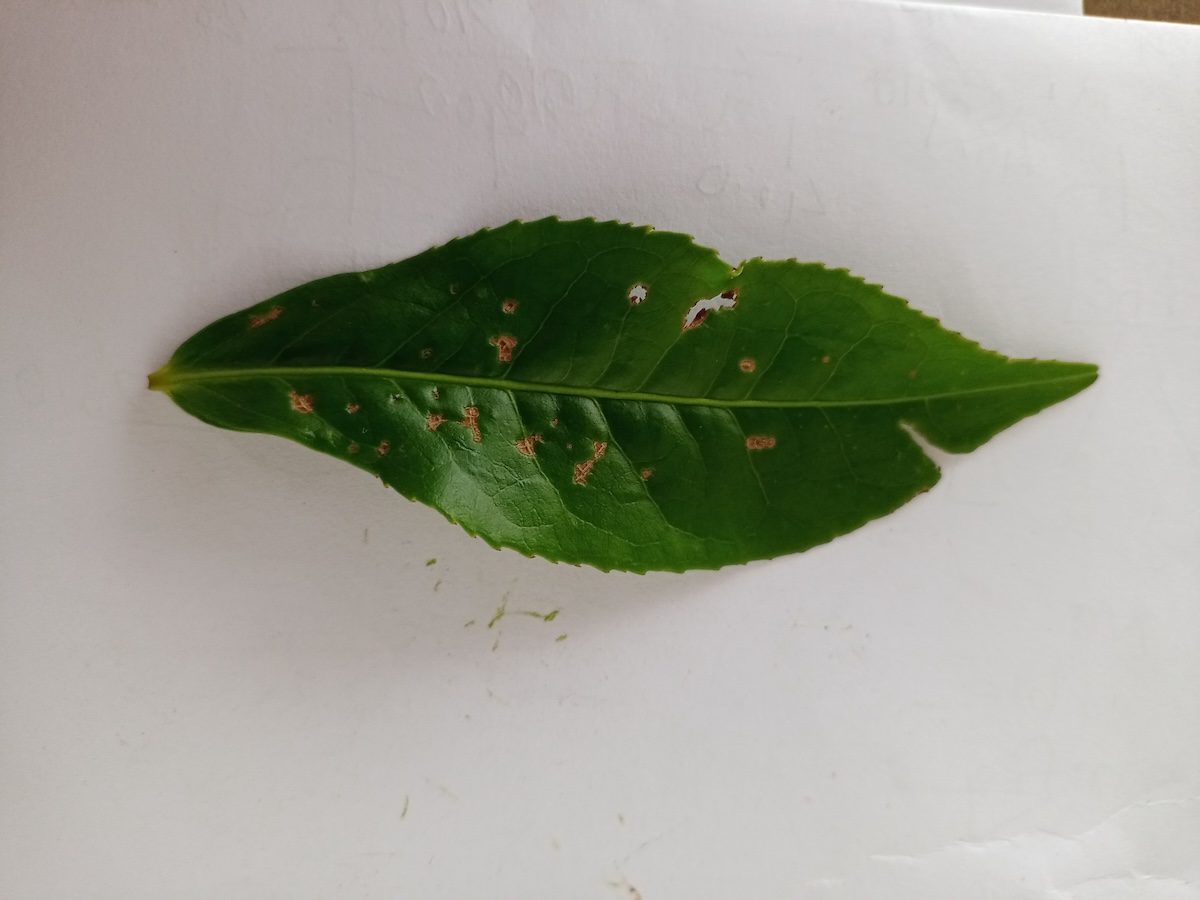
Label: Green mirid bug